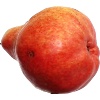
Label: red_pear